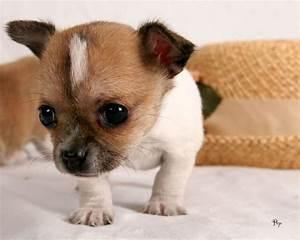
dog